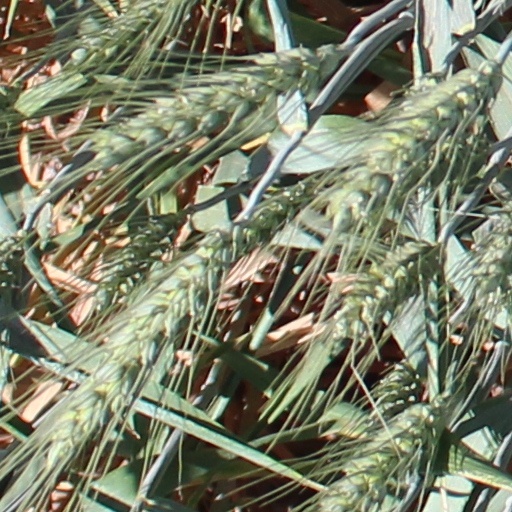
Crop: wheat